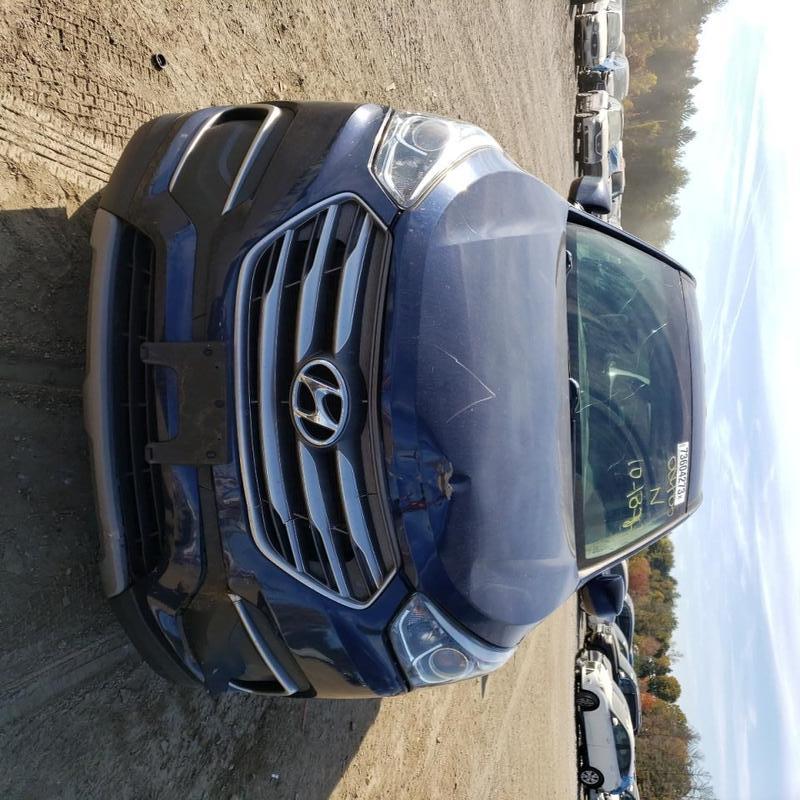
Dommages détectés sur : plaque d'immatriculation avant, pare-choc avant, capot, pare-brise avant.
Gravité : majeur